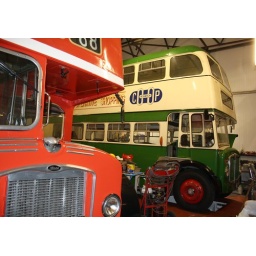
Two buses in the workshop over the inspection pits. A red Bristol Lodekka (rear platform entrance) and a green/cream AEC.